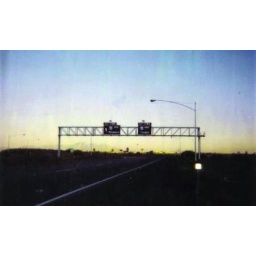
The road signs were replaced around 2002. (photographed by M. Godwin)